Salem Welsh Church

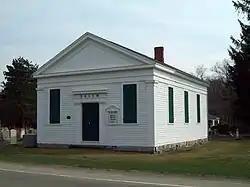
Salem Welsh Church, April 2010

Salem Welsh Church, or Salem Presbyterian Church, is a Greek Revival-style Presbyterian church at Freedom in Cattaraugus County, New York, constructed from 1854 to 1855.